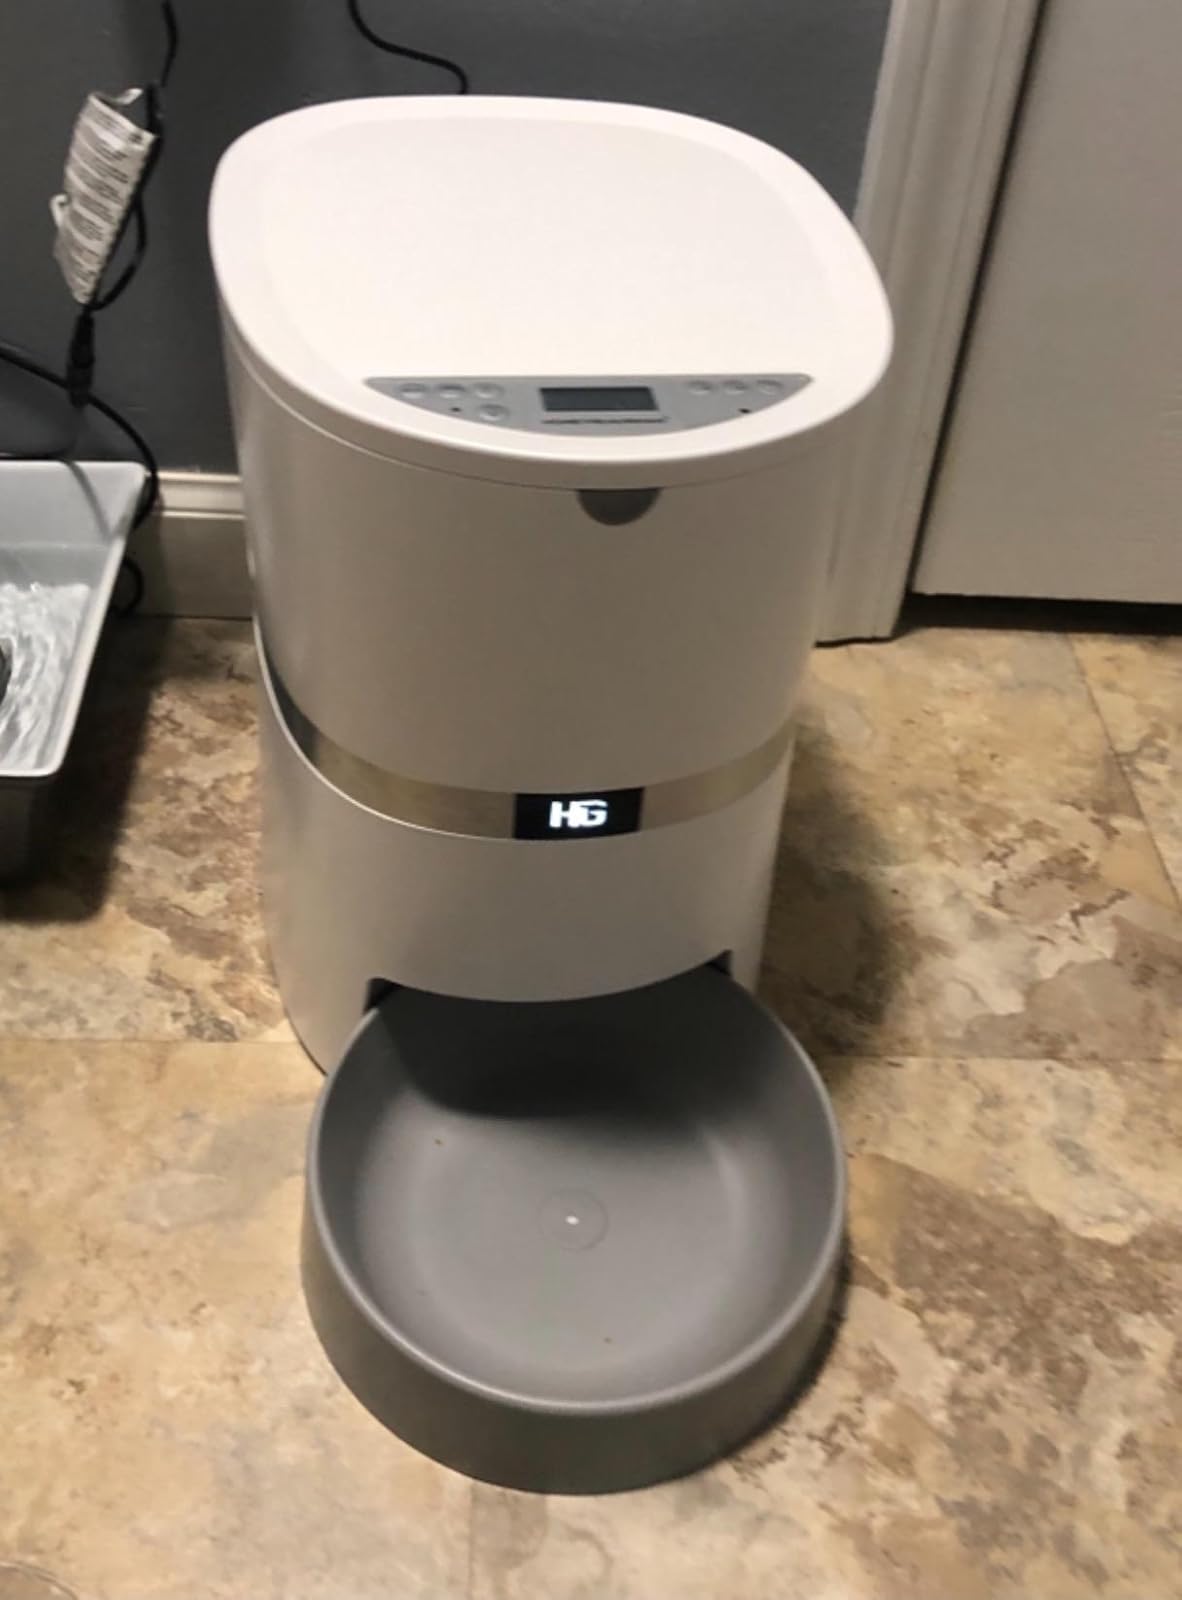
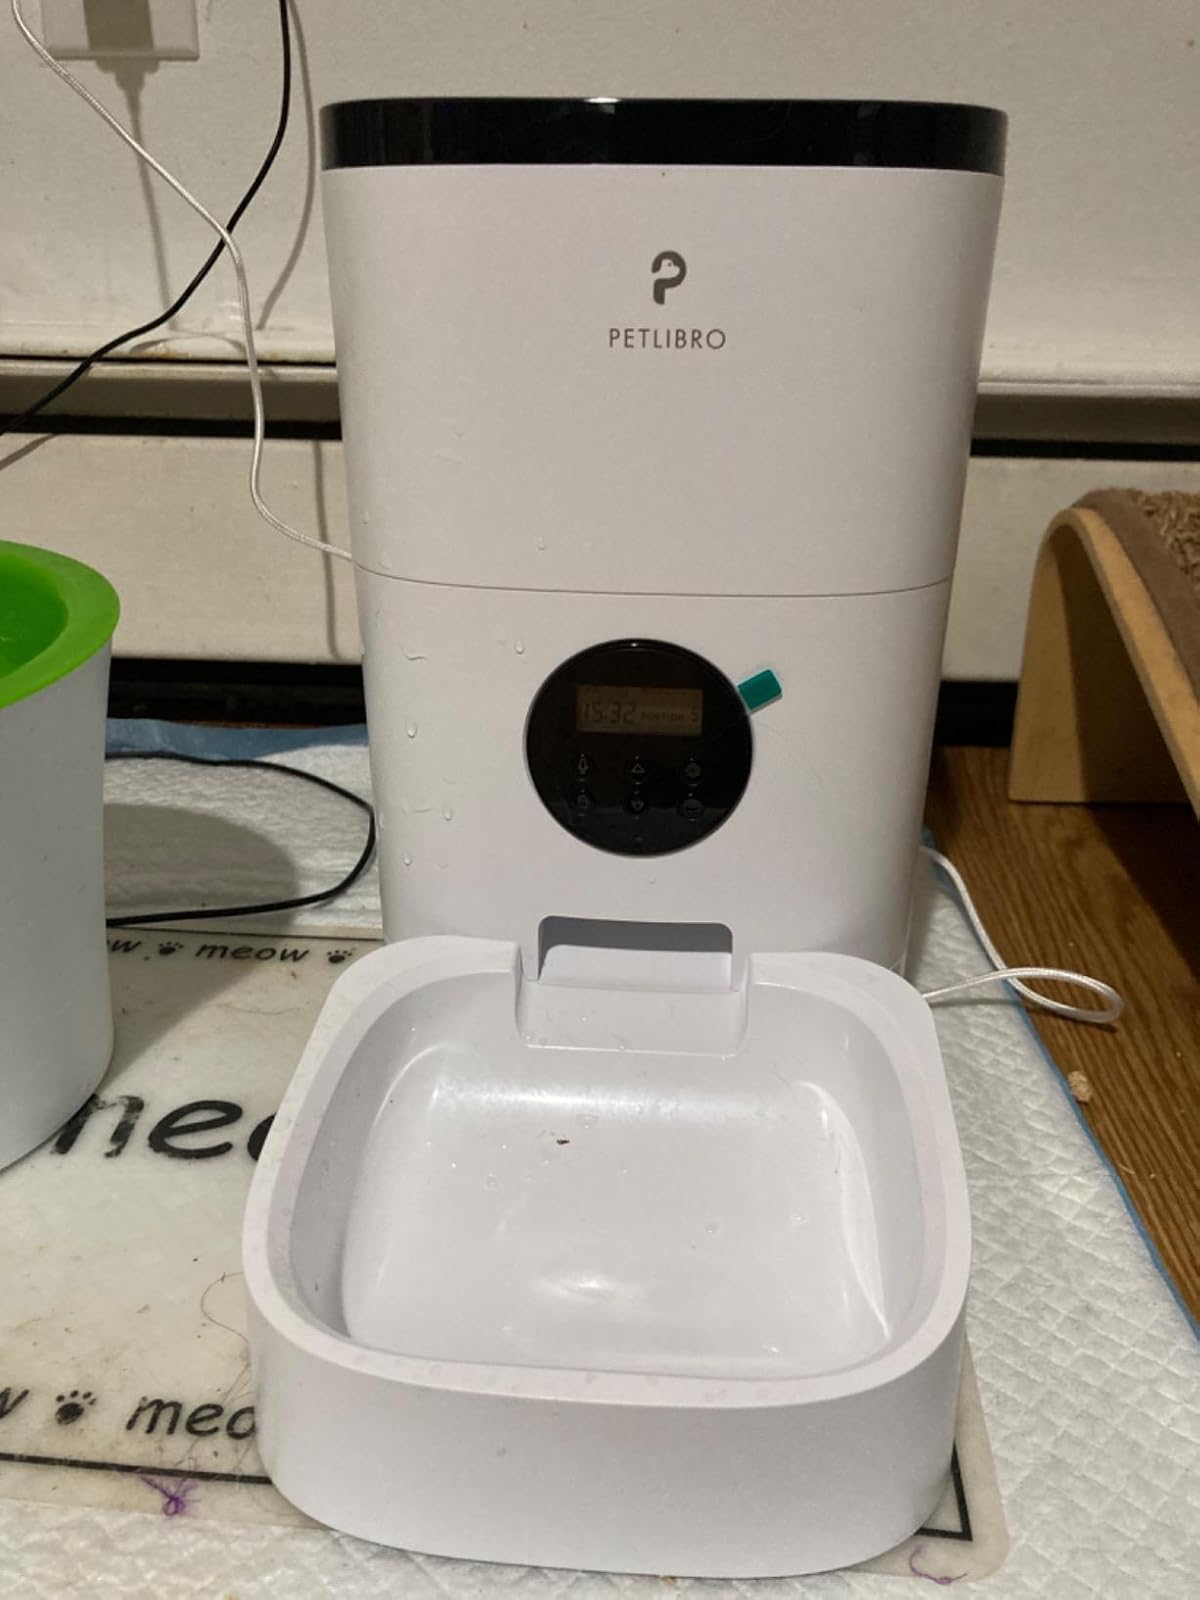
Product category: items_feeder
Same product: no